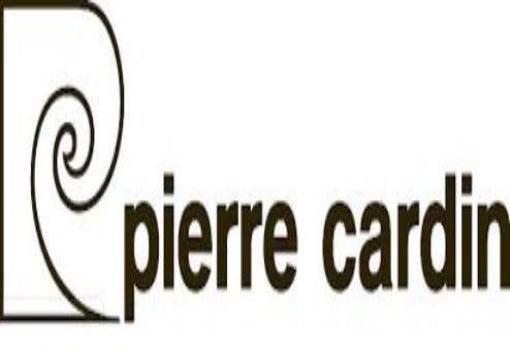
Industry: Clothes